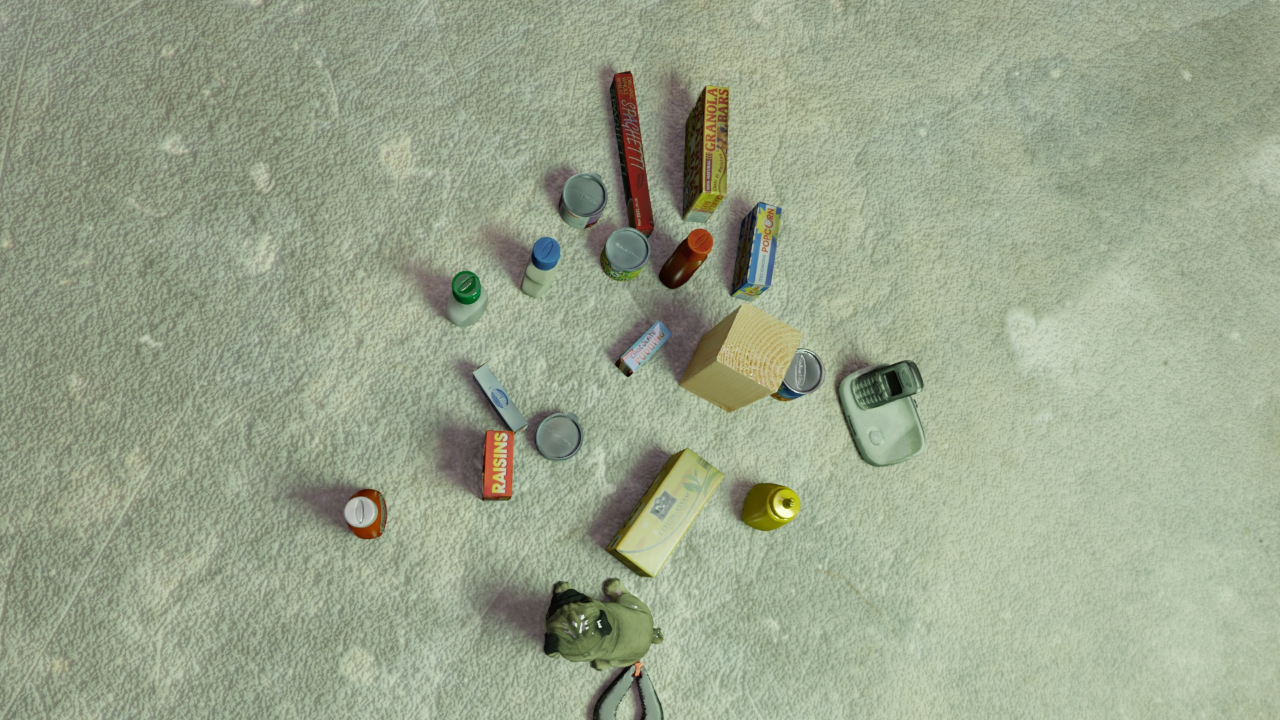
Question:
What are the five normalized (x, y) points between 0 and 1 in the image that outline the grasp plane for the box of microwave popcorn? Your answer should be as Grasp center: [], Left finger base: [], Right finger base: [], Left finger tip: [], Right finger tip: [].
Answer: Grasp center: [0.5875, 0.381944], Left finger base: [0.614844, 0.381944], Right finger base: [0.559375, 0.381944], Left finger tip: [0.604688, 0.384722], Right finger tip: [0.551562, 0.384722]